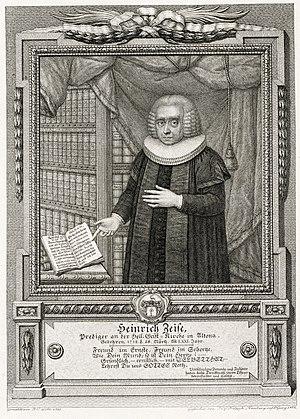
Heinrich Zeise, né le 28 mars 1718 à Hadersleben et mort le 16 mars 1794 à Altona, est un pasteur protestant allemand.